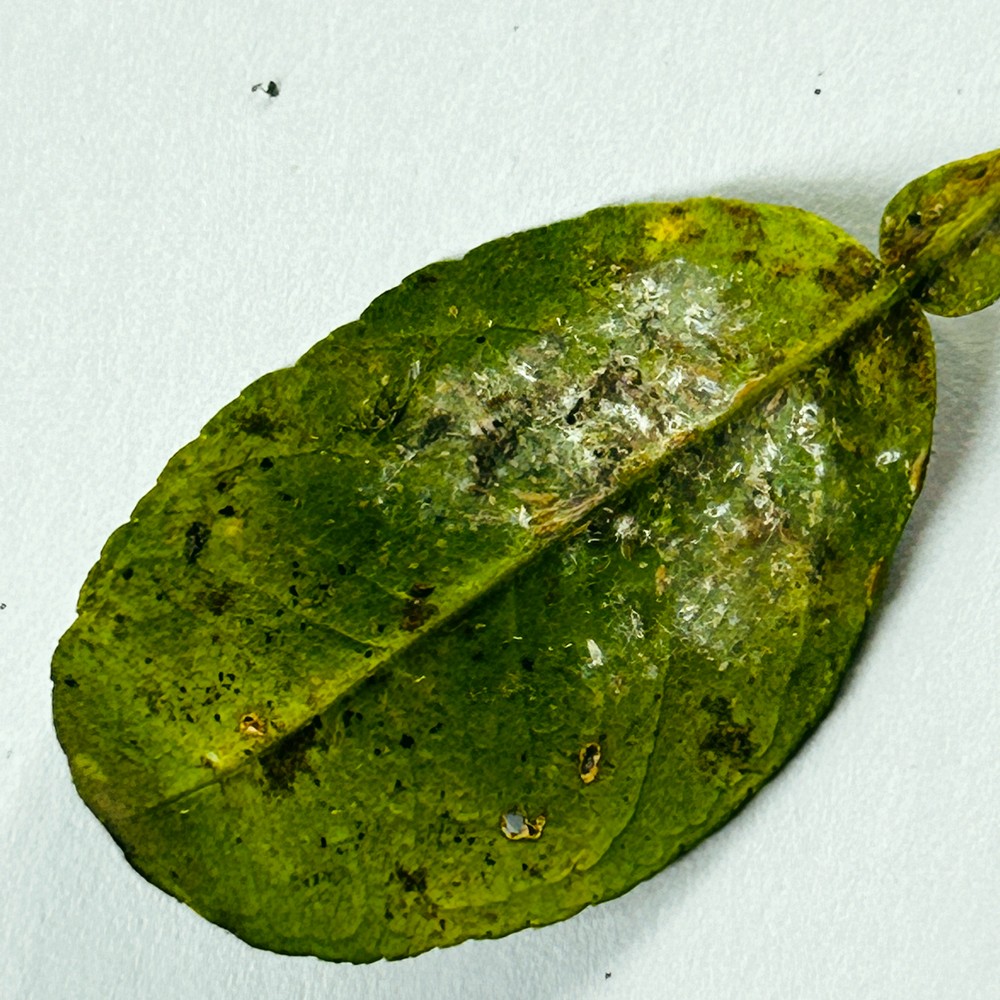
Label: Bacterial Blight